Pleasanton, California

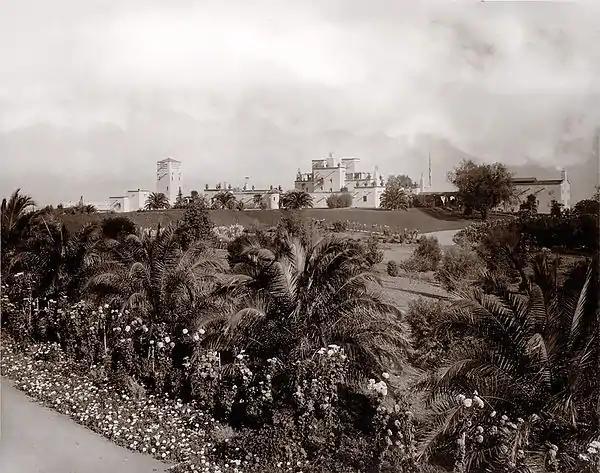
Hacienda del Pozo de Verona exterior, circa 1900

Hacienda del Pozo de Verona (The House of the Wellhead of Verona) was destroyed in a fire in 1969. The house was built by architect A. C. Schweinfurth for Phoebe Hearst in 1898. Phoebe Apperson Hearst had the hacienda remodeled and expanded by architect Julia Morgan for use as her primary residence after her husband died. The estate was built upon a rancheria obtained in 1886 by George Hearst, who intended to use the location for a race horse farm. Its name was inspired by the circular, carved marble wellhead purchased by Phoebe and William in Verona, Italy and installed in the middle of the courtyard. The hacienda was the only female-owned estate to be mentioned in Porter Garnett's "Stately Homes of California". The architecture of the hacienda has been called California Mission style by various sources. The original architect used the term "provincial Spanish Renaissance", while Garnett wrote it would be more accurately called "Hispano-Moresque". Moorish influence was found throughout the estate, such as in the guardhouses which stood on either side of the courtyard entrance. The hacienda was topped by imported red Spanish tiles and had undecorated walls of white stucco. After Phoebe's death in 1919, William had the wellhead and other furniture and objects moved to Hearst Castle at San Simeon and sold the estate.